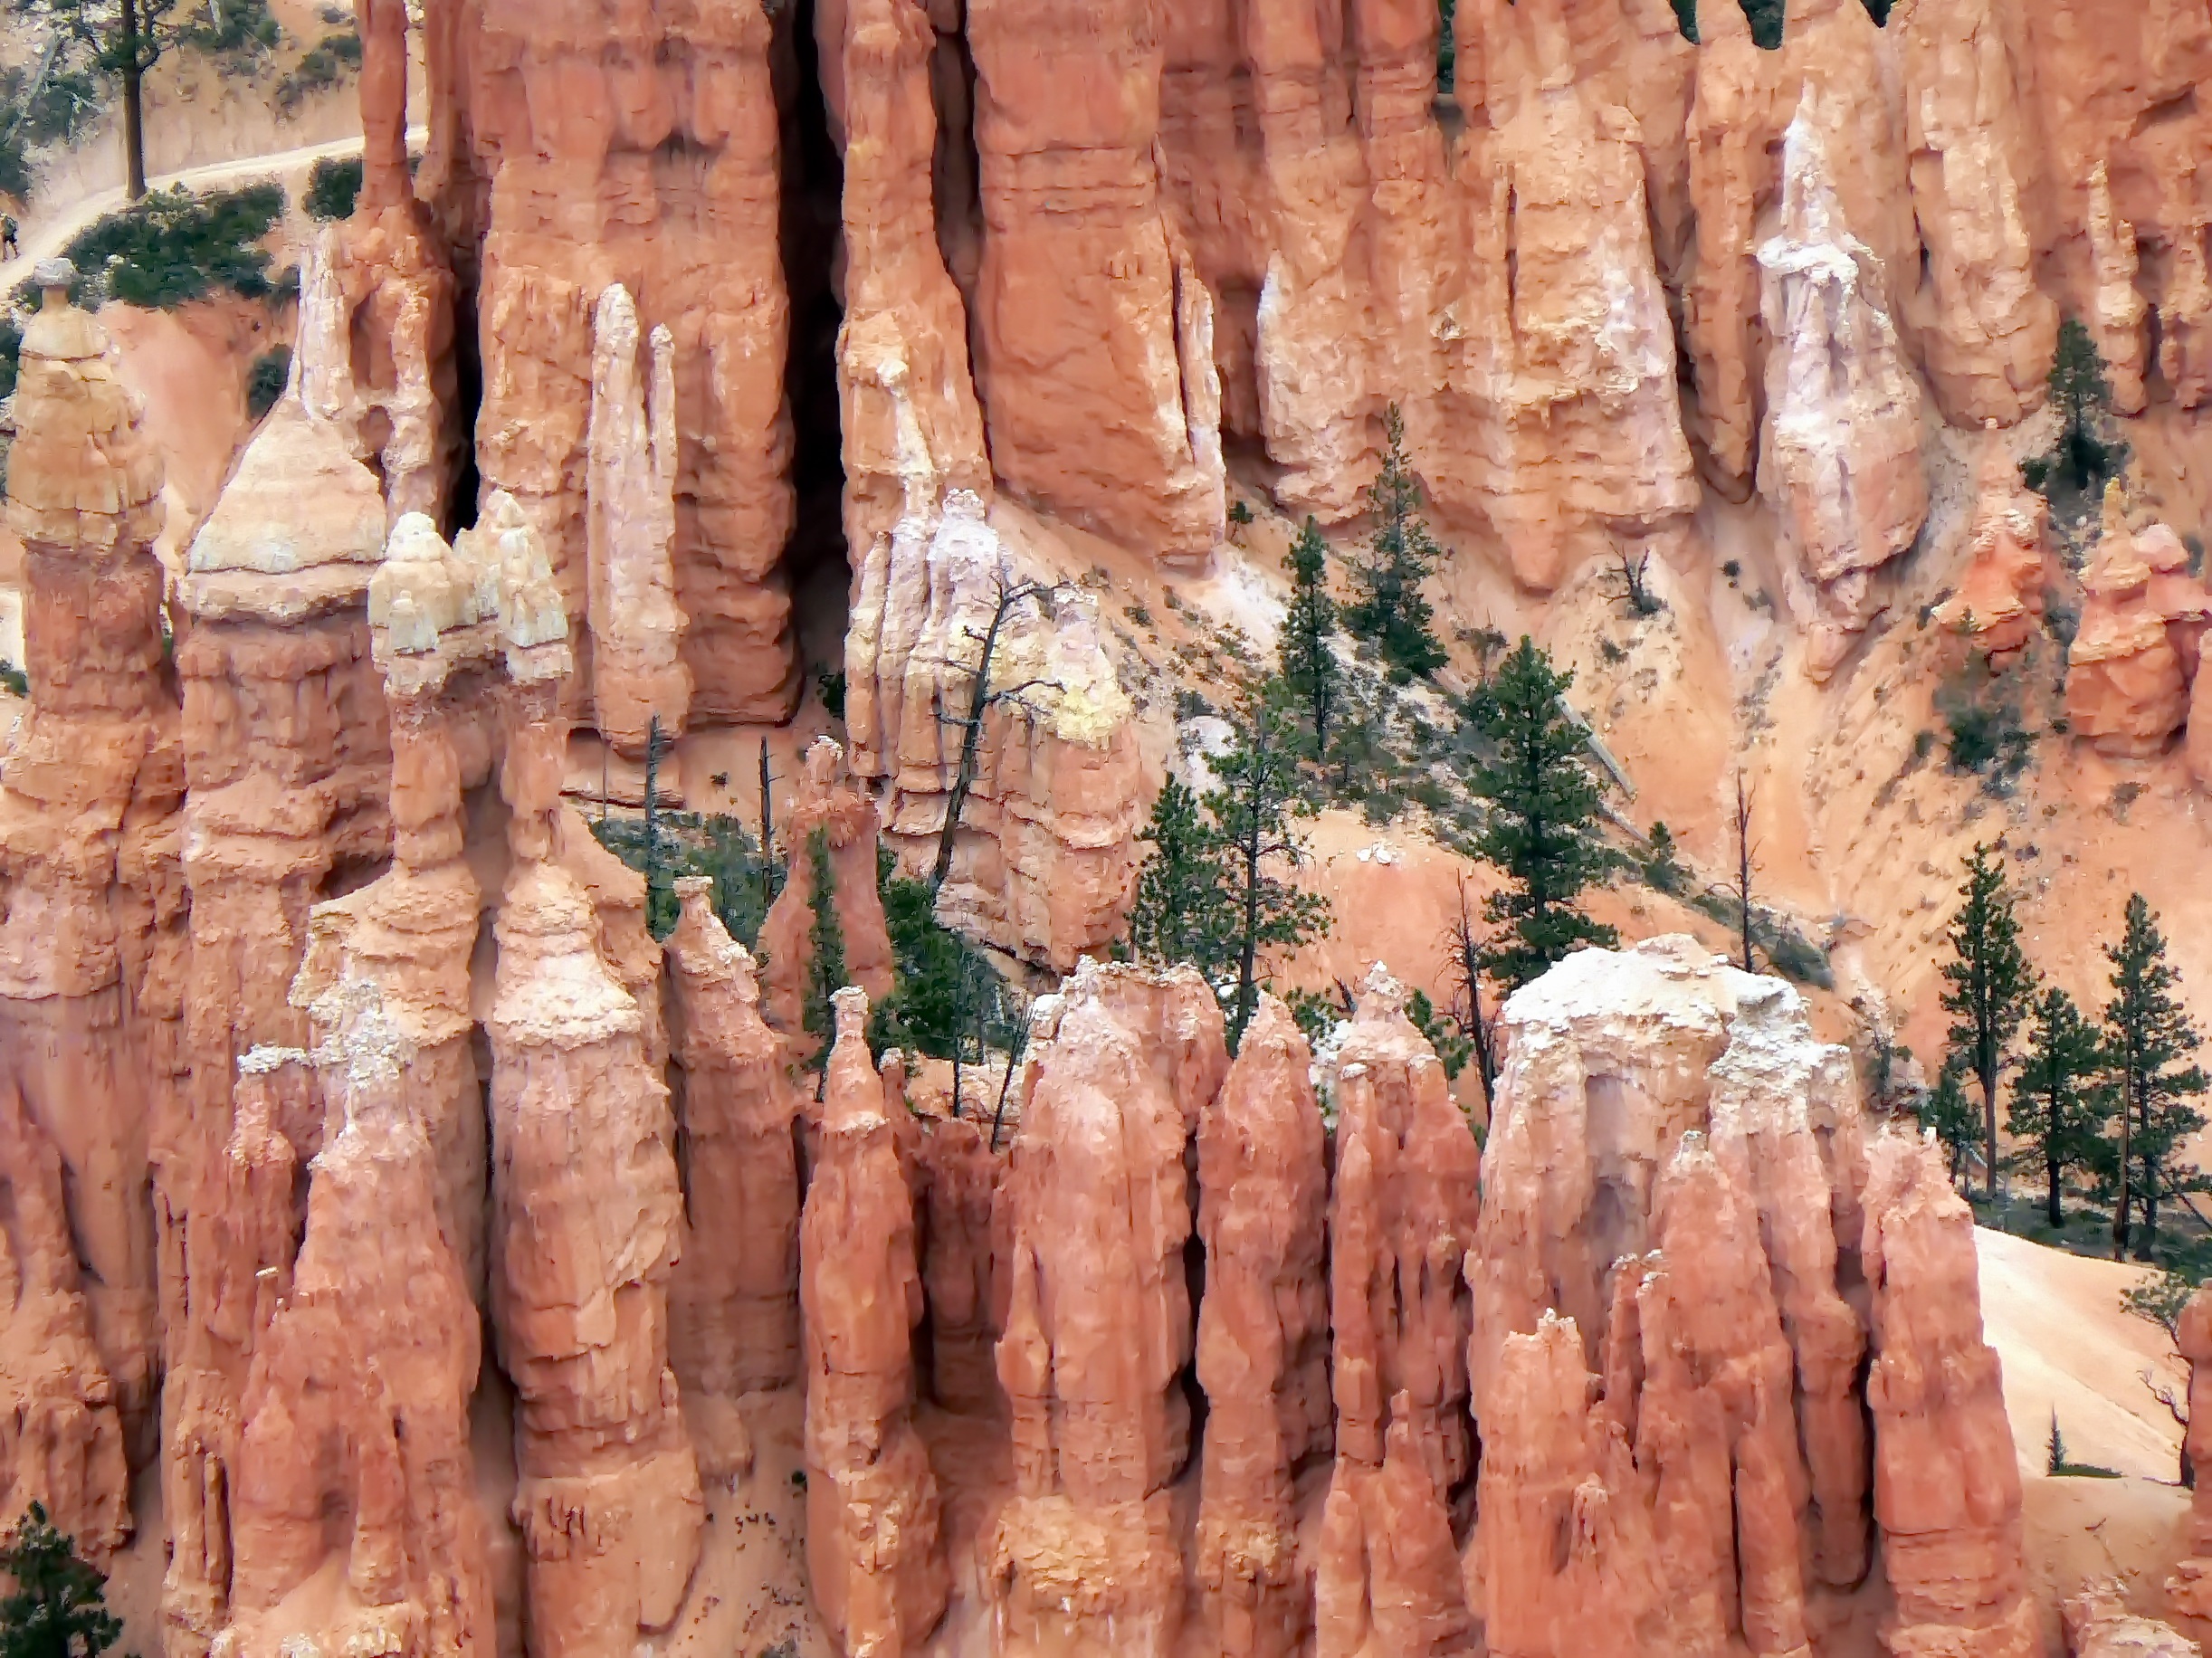
landscape, desert, panorama, formation, cliff, color, usa, canyon, pink, national park, erosion, geology, bryce canyon, hoodoos, wadi, stalagmite, landform, tourist site, immensity, wonders, geographical feature